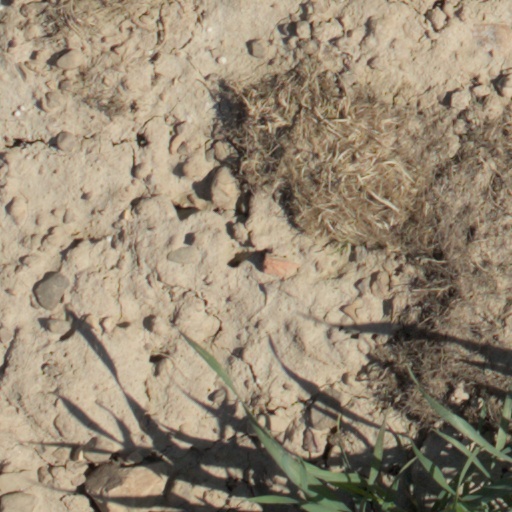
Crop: wheat